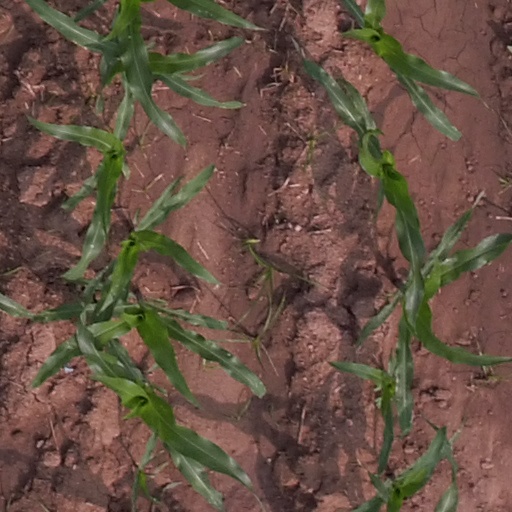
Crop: maize; corn